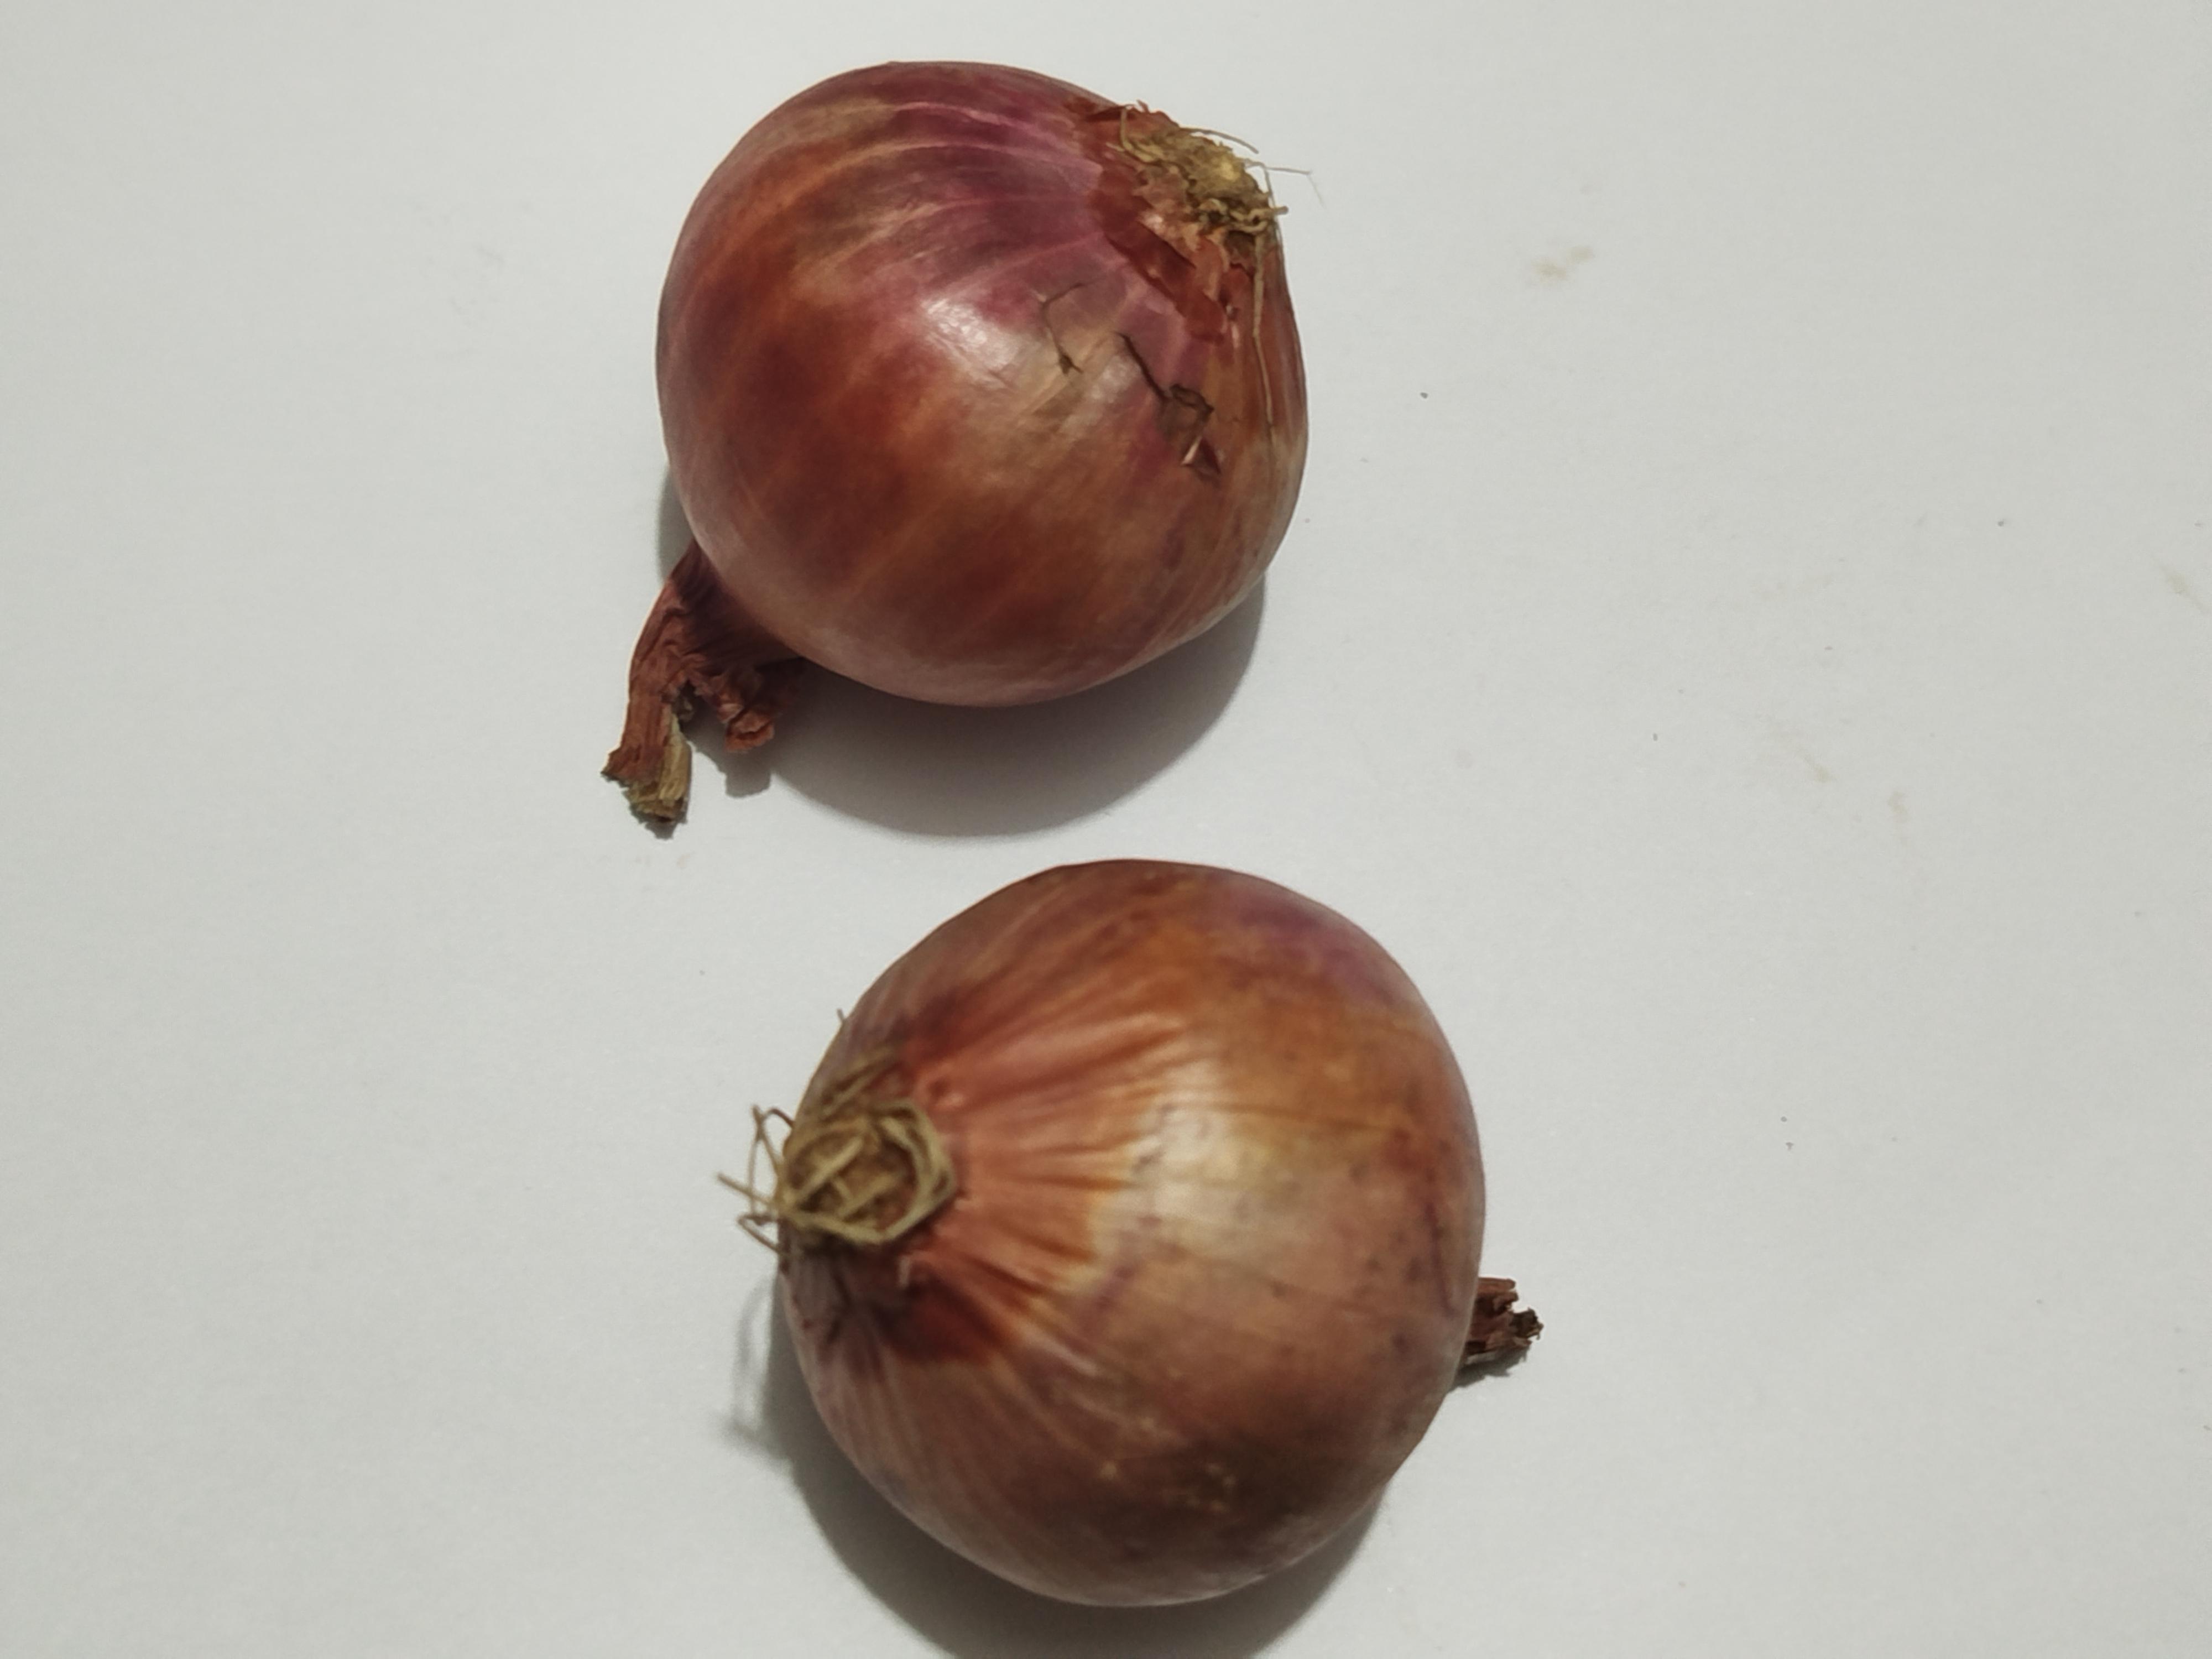
Label: Onion